Garralda

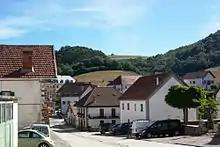
Street of Garralda

Garralda is a town and municipality located in the province and autonomous community of Navarre, northern Spain.